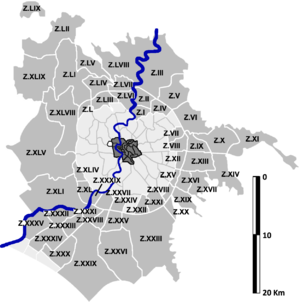
Les zones de Rome de l'Agro Romano constituent le quatrième et dernier niveau de subdivisions administratives de Rome.